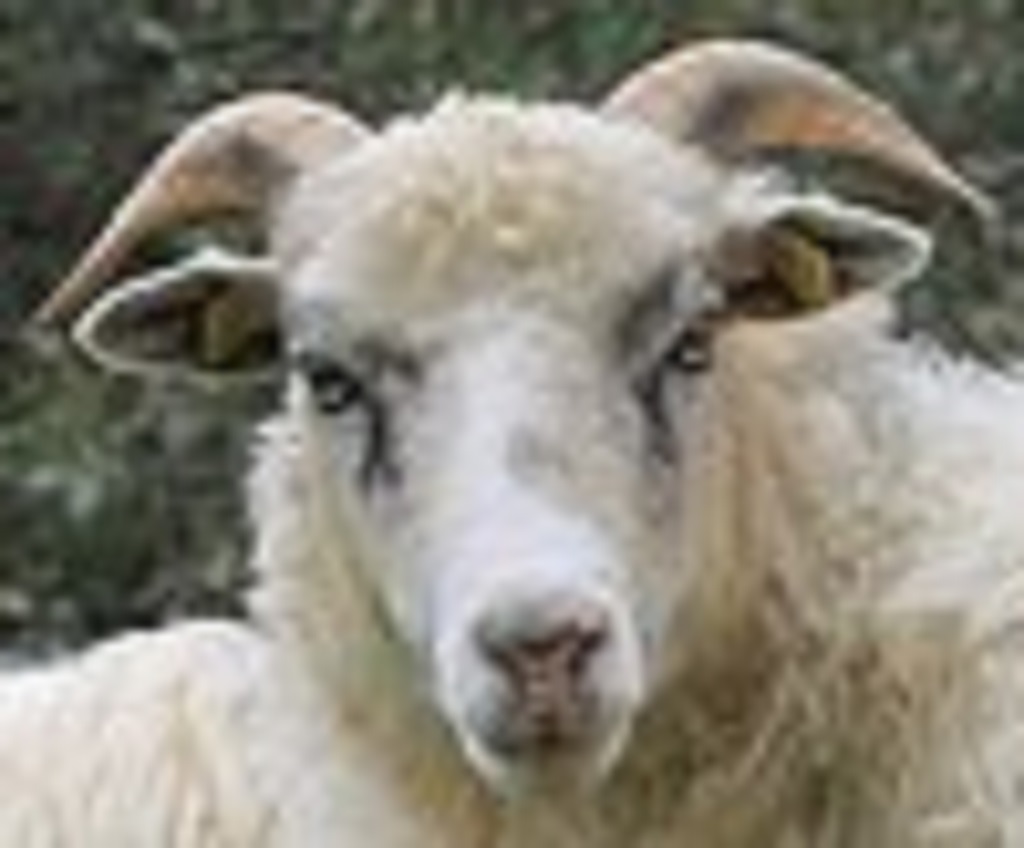
Label: no pain